The Great Wife Hope

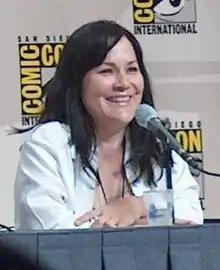
Carolyn Omine wrote the episode.

"The Great Wife Hope" was written by Carolyn Omine and directed by Matthew Faughnan. The writers of "The Simpsons" had a vast amount of knowledge and appreciation for mixed martial arts and included multiple references and themes of the sport throughout the episode. Former Ultimate Fighter champion Chuck Liddell guest starred as himself, signing photographs for fans, including Bart, at a cost of $25. Liddell commented that being a guest star was "very cool" and that the recording sessions were "easy".